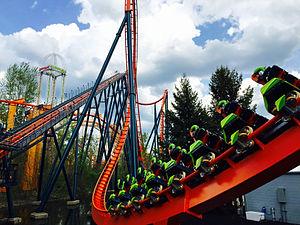
Yumble Roermond ouvert au public le 21 mars